Chamunda

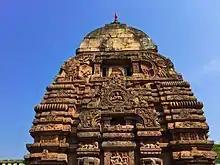
8th-century "Baitala Deula" in Bhubaneswar, Odisha dedicated to Chamunda

Chamunda is one of the saptamatrikas or Seven Mothers. The Matrikas are fearsome mother goddesses, abductors and eaters of children; that is, they were emblematic of childhood pestilence, fever, starvation, and disease. They were propitiated to avoid those ills, that carried off so many children before they reached adulthood.